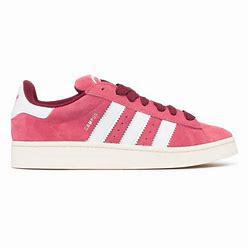
Brand: Adidas
Model: Campus